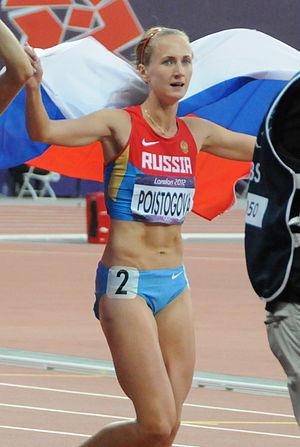
'Ekaterina Zavyalova est une athlète russe, spécialiste du 800 mètres.